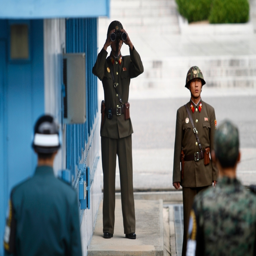
a soldier keeping watch for more asylum seeking ethnicity .